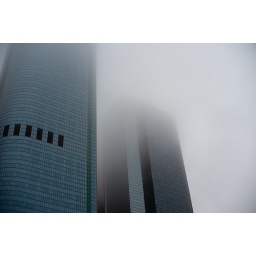
The California Plaza buildings disappear into the gray skies above Downtown LA.